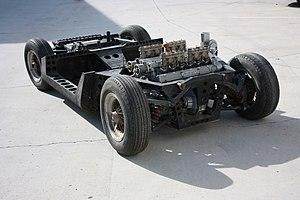
Lamborghini est un constructeur automobile fondé en 1963 par l'industriel Ferruccio Lamborghini et installé à Sant'Agata Bolognese en Italie.